Bank of England

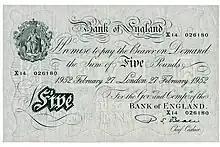
The Bank's classic white five pound note remained in circulation until 1957.

At the start of the 19th century a plan was enacted by John Soane for the further extension of the bank's premises, this time to the north-west (necessitating the rerouting of Princes Street, to form the new western boundary of the site). Much of the area of the new extension was taken up with steam-powered presses for the printing of banknotes (notes continued to be printed on site until the First World War, when the former St Luke's Hospital was acquired and converted into the bank's printing works). Soane continued in post until 1833; in the last years before his retirement he completed his rebuilding of Taylor's east wing and reconfigured Sampson and Taylor's street-facing façades to make the entire perimeter of the complex a coherent whole.